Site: brandenburg
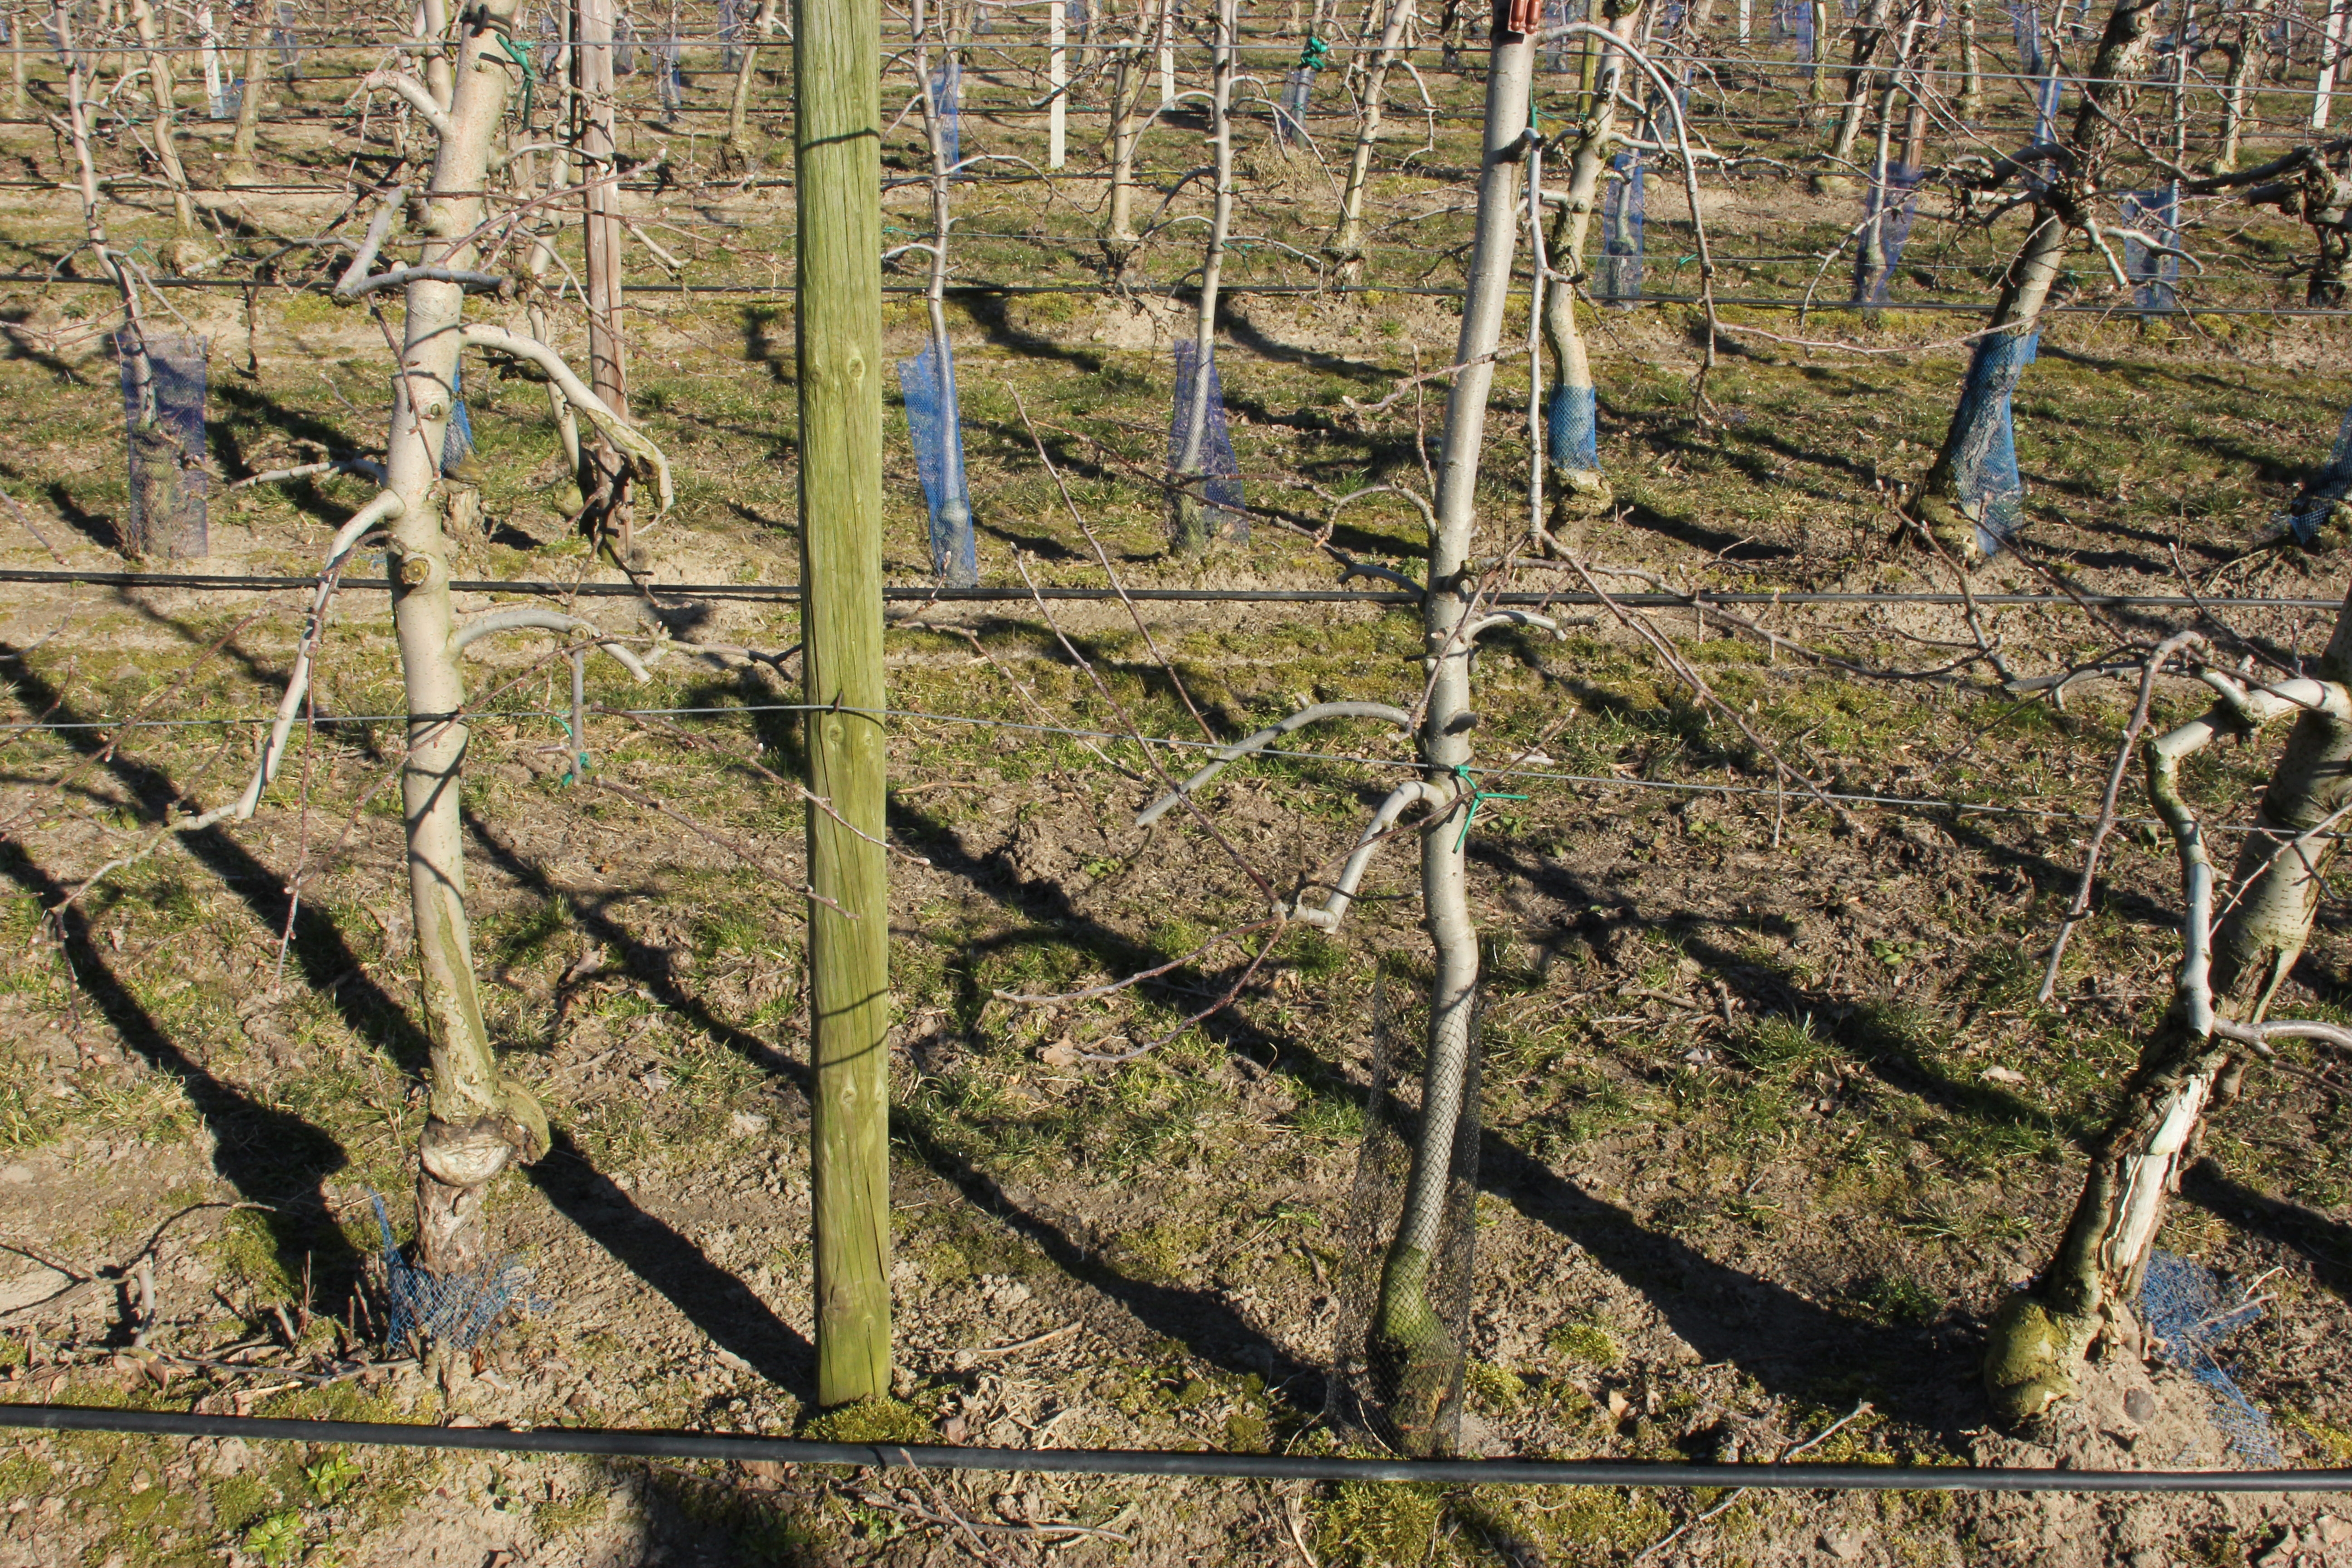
Growth stage (BBCH 03): Bud development